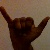
The image shows a hand gesture representing the letter 'Y' in Indian Sign Language.